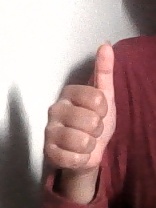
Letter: aleff